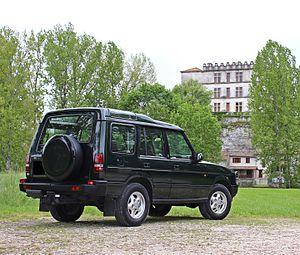
Land Rover Discovery 300 tdi 3/4 arriére
Le Land Rover Discovery est un véhicule tout-terrain produit par le constructeur automobile britannique Land Rover.